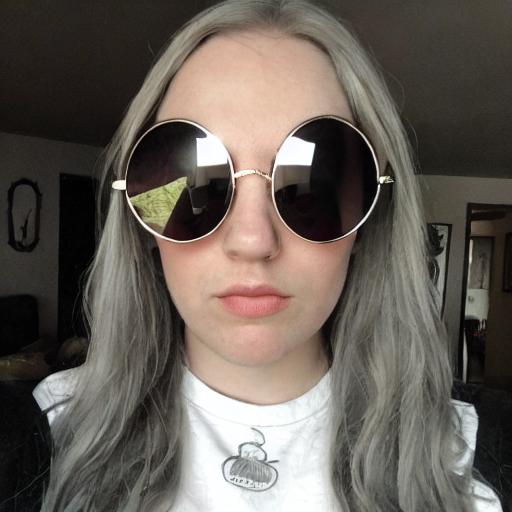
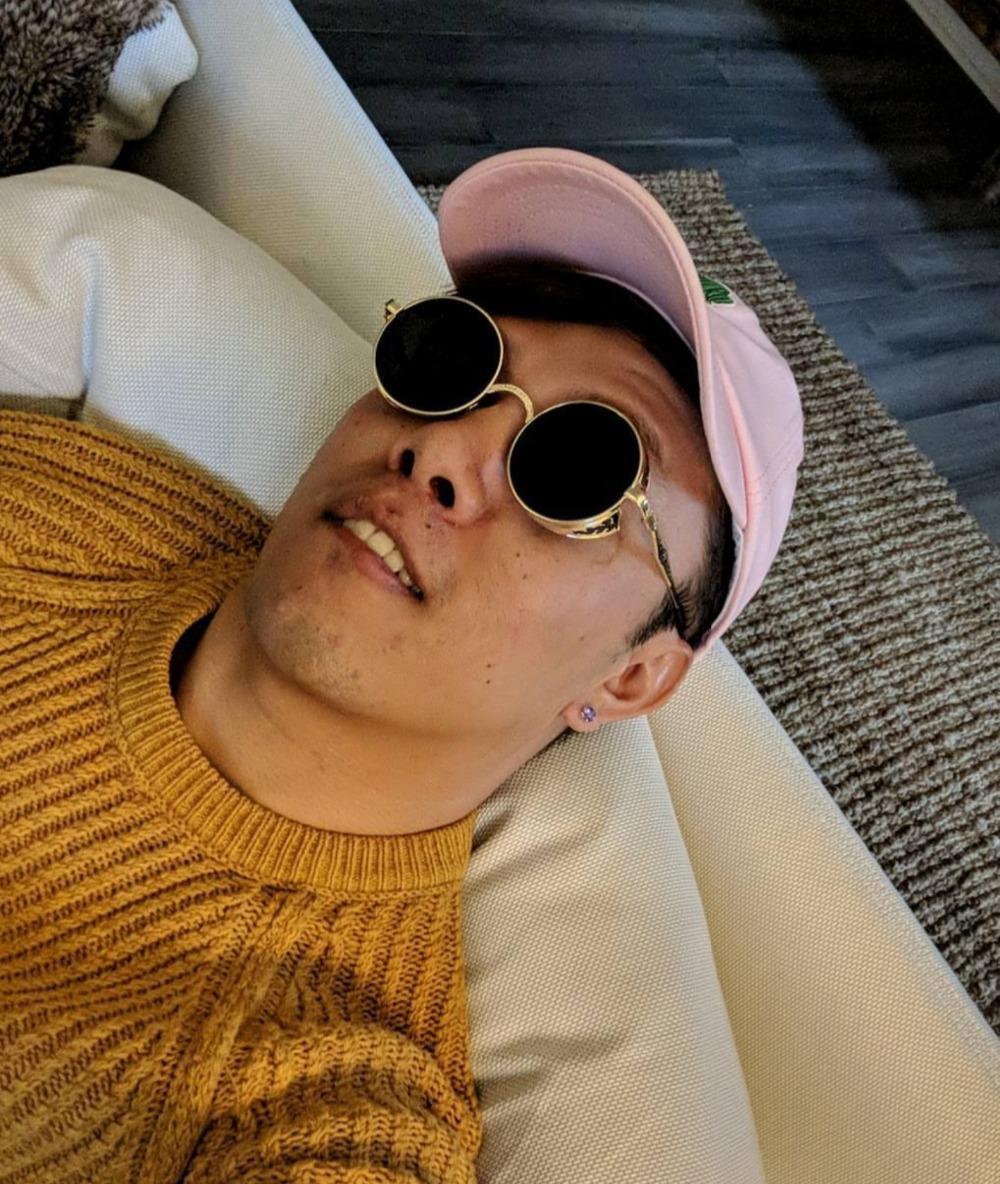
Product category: accessories_sunglasses
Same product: no